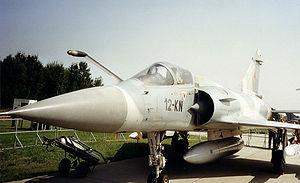
La 12ᵉ escadre de chasse est une ancienne unité de chasse de l'armée de l'air française créée le 15 mai 1952 à Mont-de-Marsan et dissoute sur la base de Cambrai le 20 juin 1995.
L'escadron d'instruction en vol 2/12 Picardie est une unité de formation de l'armée de l'air française faisant partie de l'École de pilotage de l'Armée de l'air de Cognac. Elle est équipée de Grob G 120A et de Pilatus PC-21.